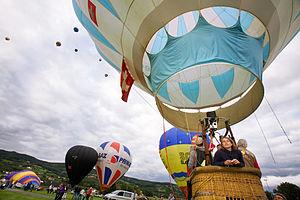
Un aéronaute est une personne qui pratique l'aérostation en ballon libre.